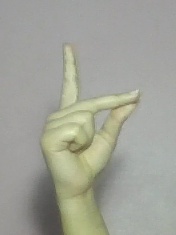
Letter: ta